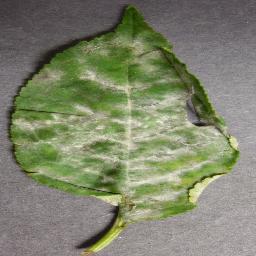
Label: Cherry___Powdery_mildew